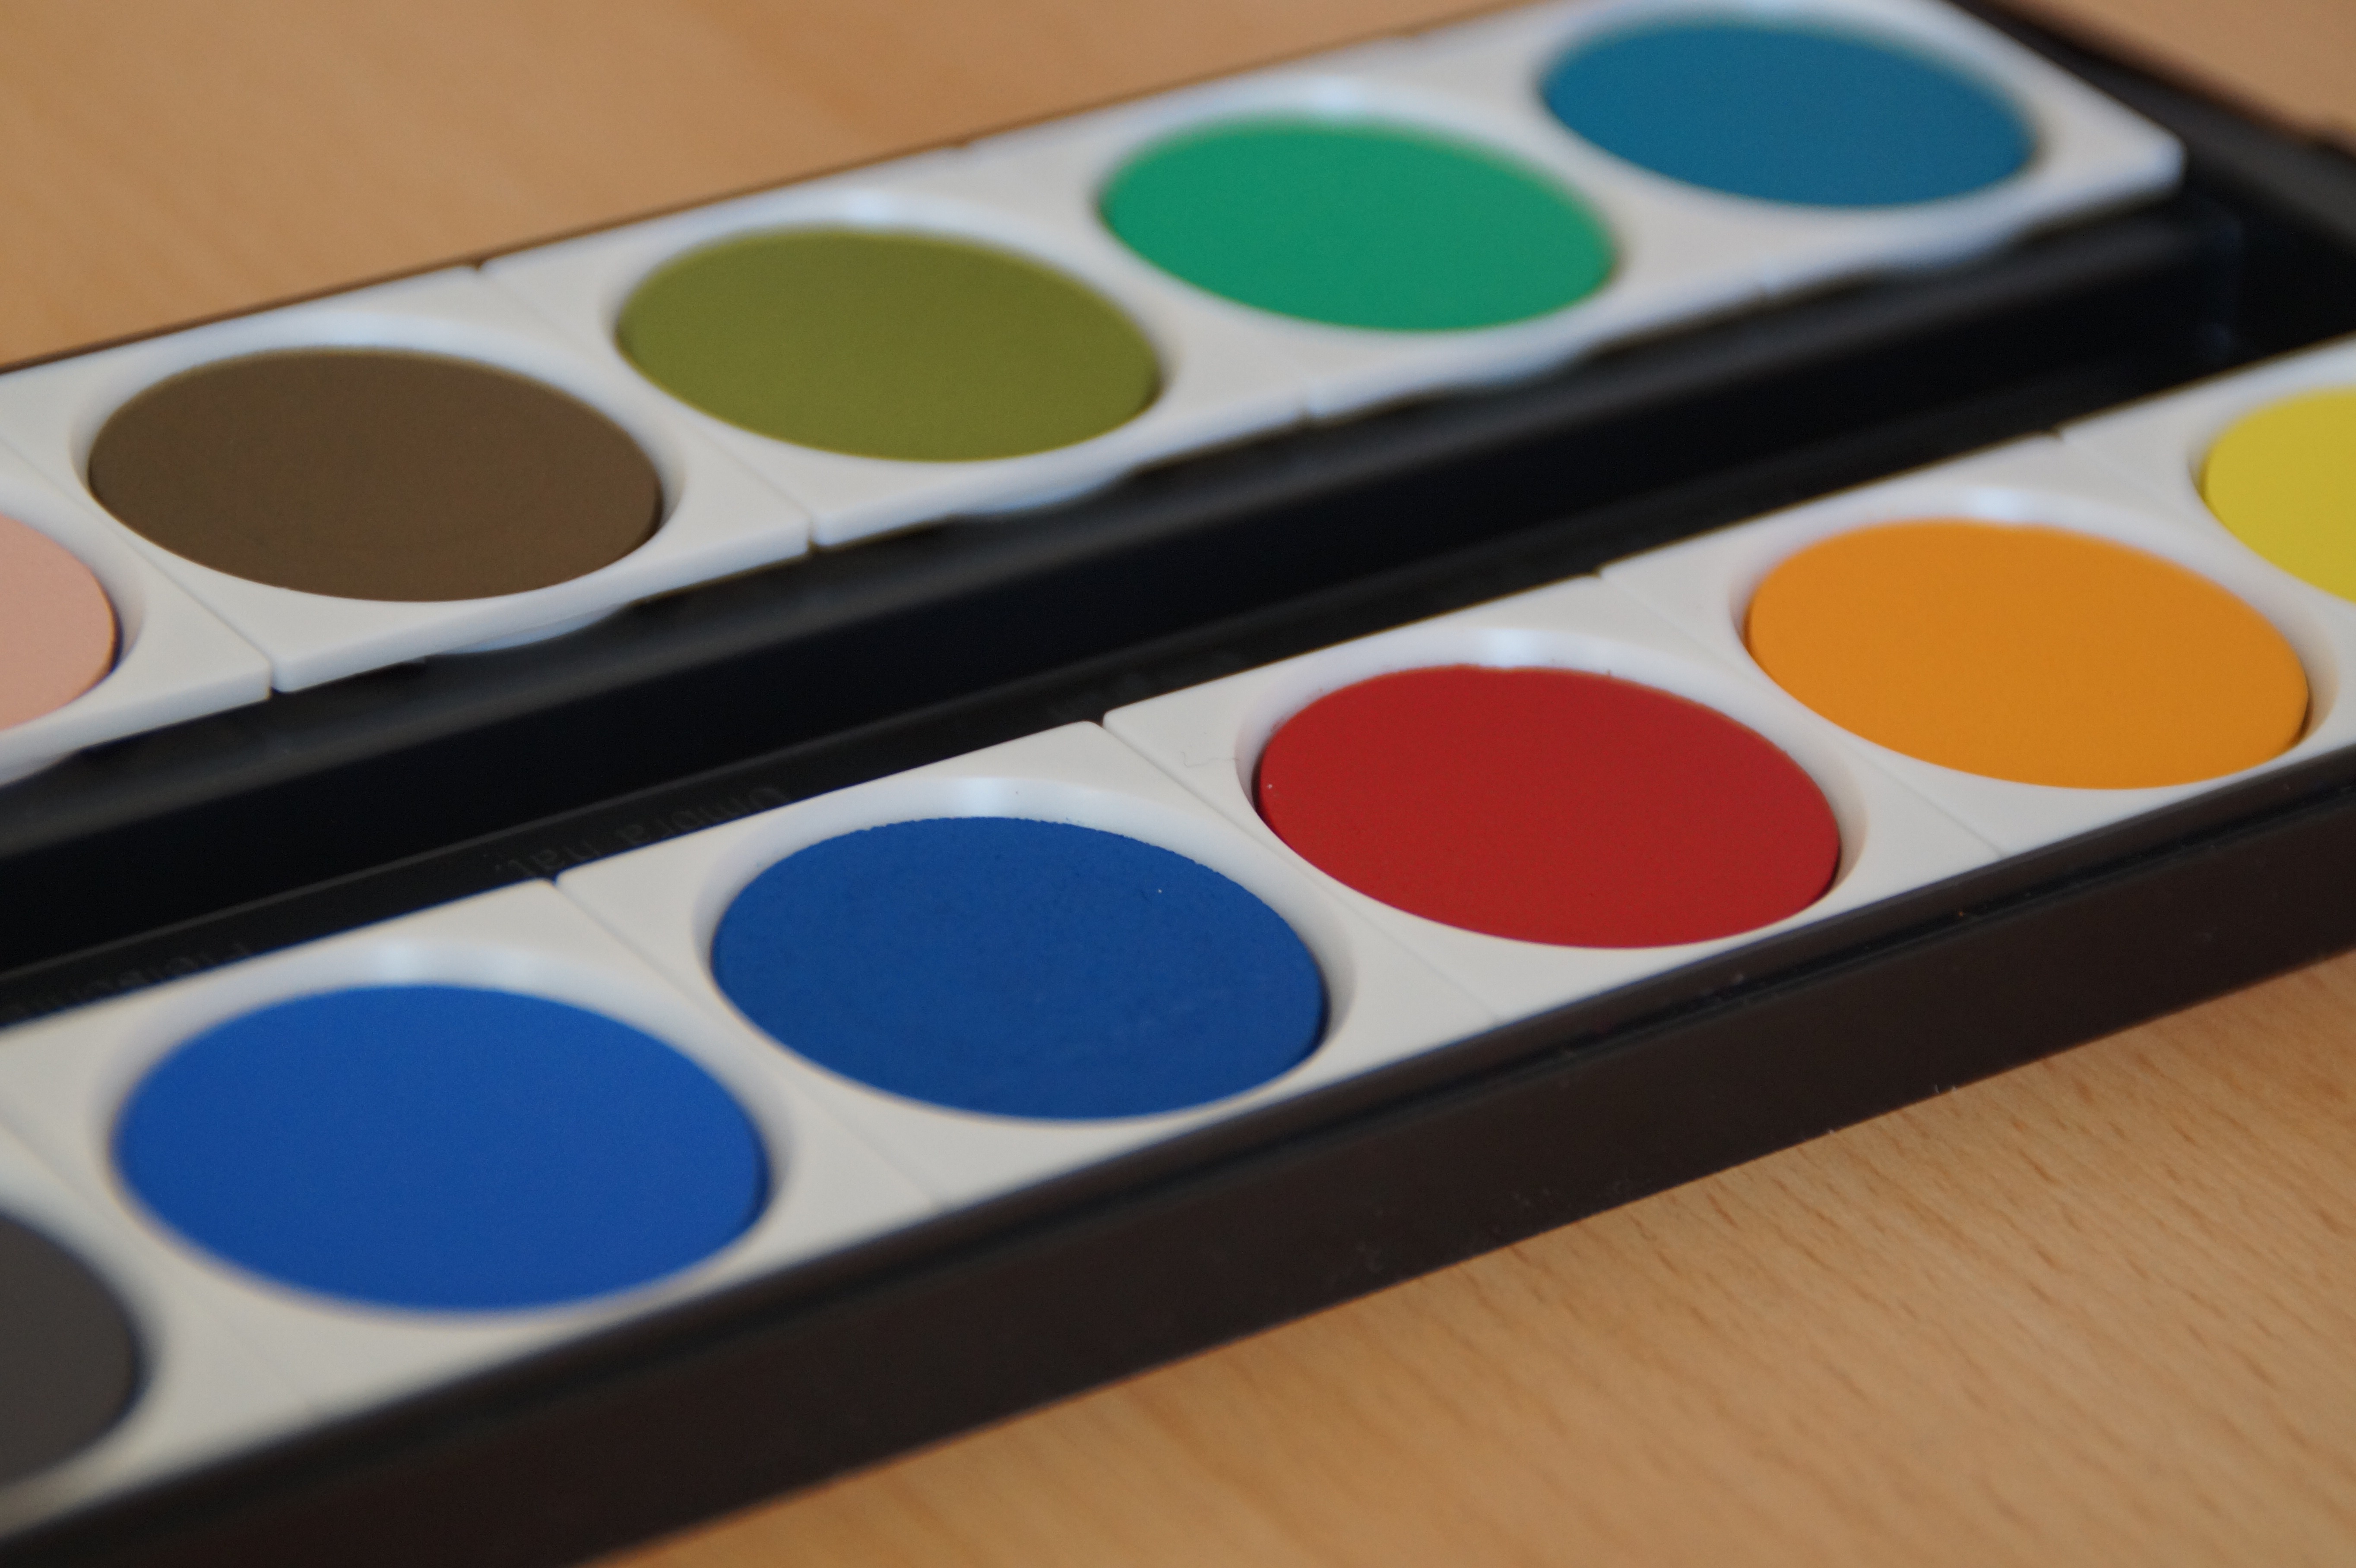
color, paint, colorful, painting, watercolor, product, font, art, palette, eye, new, school, artists, cosmetics, eye shadow, unused, school supplies, unaffected, color palette, product design, paint boxes